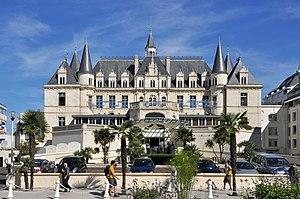
Arcachon (France)
Arcachon est une commune du Sud-Ouest de la France, sous-préfecture du département de la Gironde, en région Nouvelle-Aquitaine. Elle a été créée en 1857 par détachement d'une partie de la commune de La Teste-de-Buch.
Le château Deganne se situe à Arcachon, dans le département français de la Gironde. Il abrite aujourd'hui le casino et le palais des Congrès de la ville.